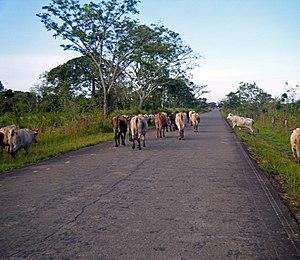
Monagas est un État du Venezuela. Sa capitale est Maturín. En 2011, sa population s'élève à 905 443 habitants.